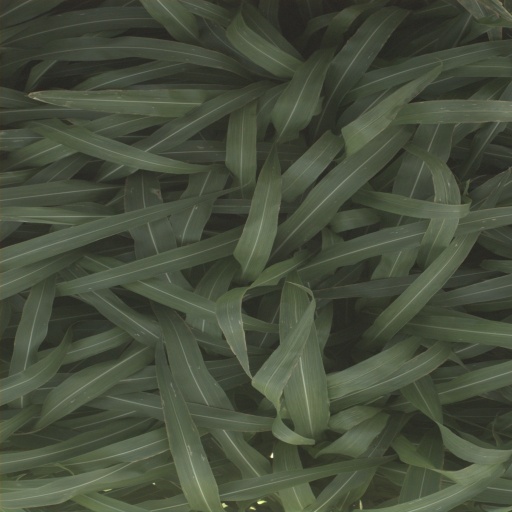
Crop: sorghum